Kriwe

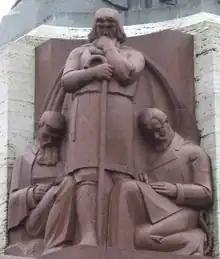
A relief of the Freedom Monument depicting an ancient Latvian "Kriwe", accompanied by a modern writer and a modern scientist sheltering at his feet beneath his cloak

The most commonly accepted etymology of "kriwe" is that the word is derived from "curved, crooked" (Lithuanian: "kreivas", Latvian: "krievs", Latin: "curvus"). was the first to connect "kriwe" with "krywule", a crooked rod used in villages. Other authors that connected "kriwe" with the rod or with crookedness include , Ludwig Rhesa, Aleksander Brückner, Kazimieras Būga, Vladimir Toporov.